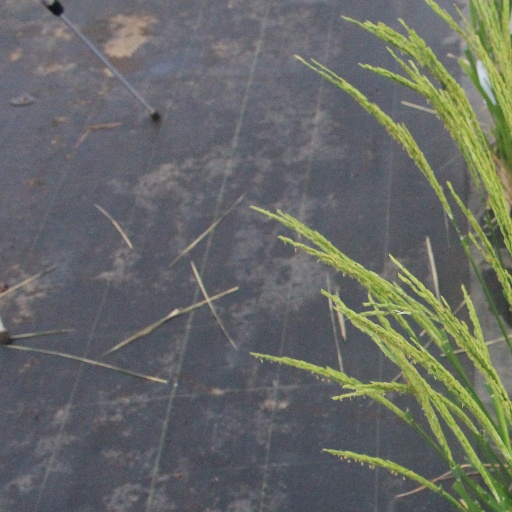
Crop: rice